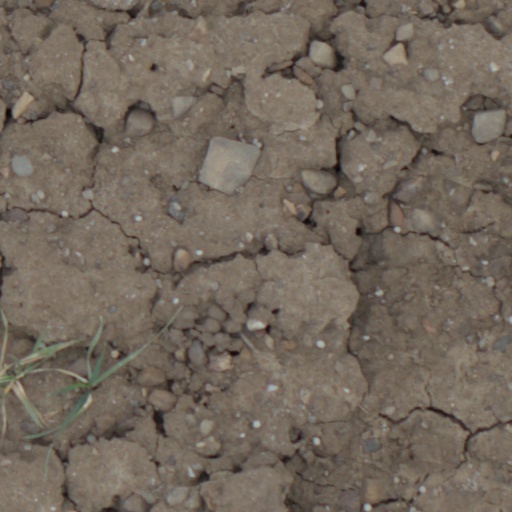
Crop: wheat